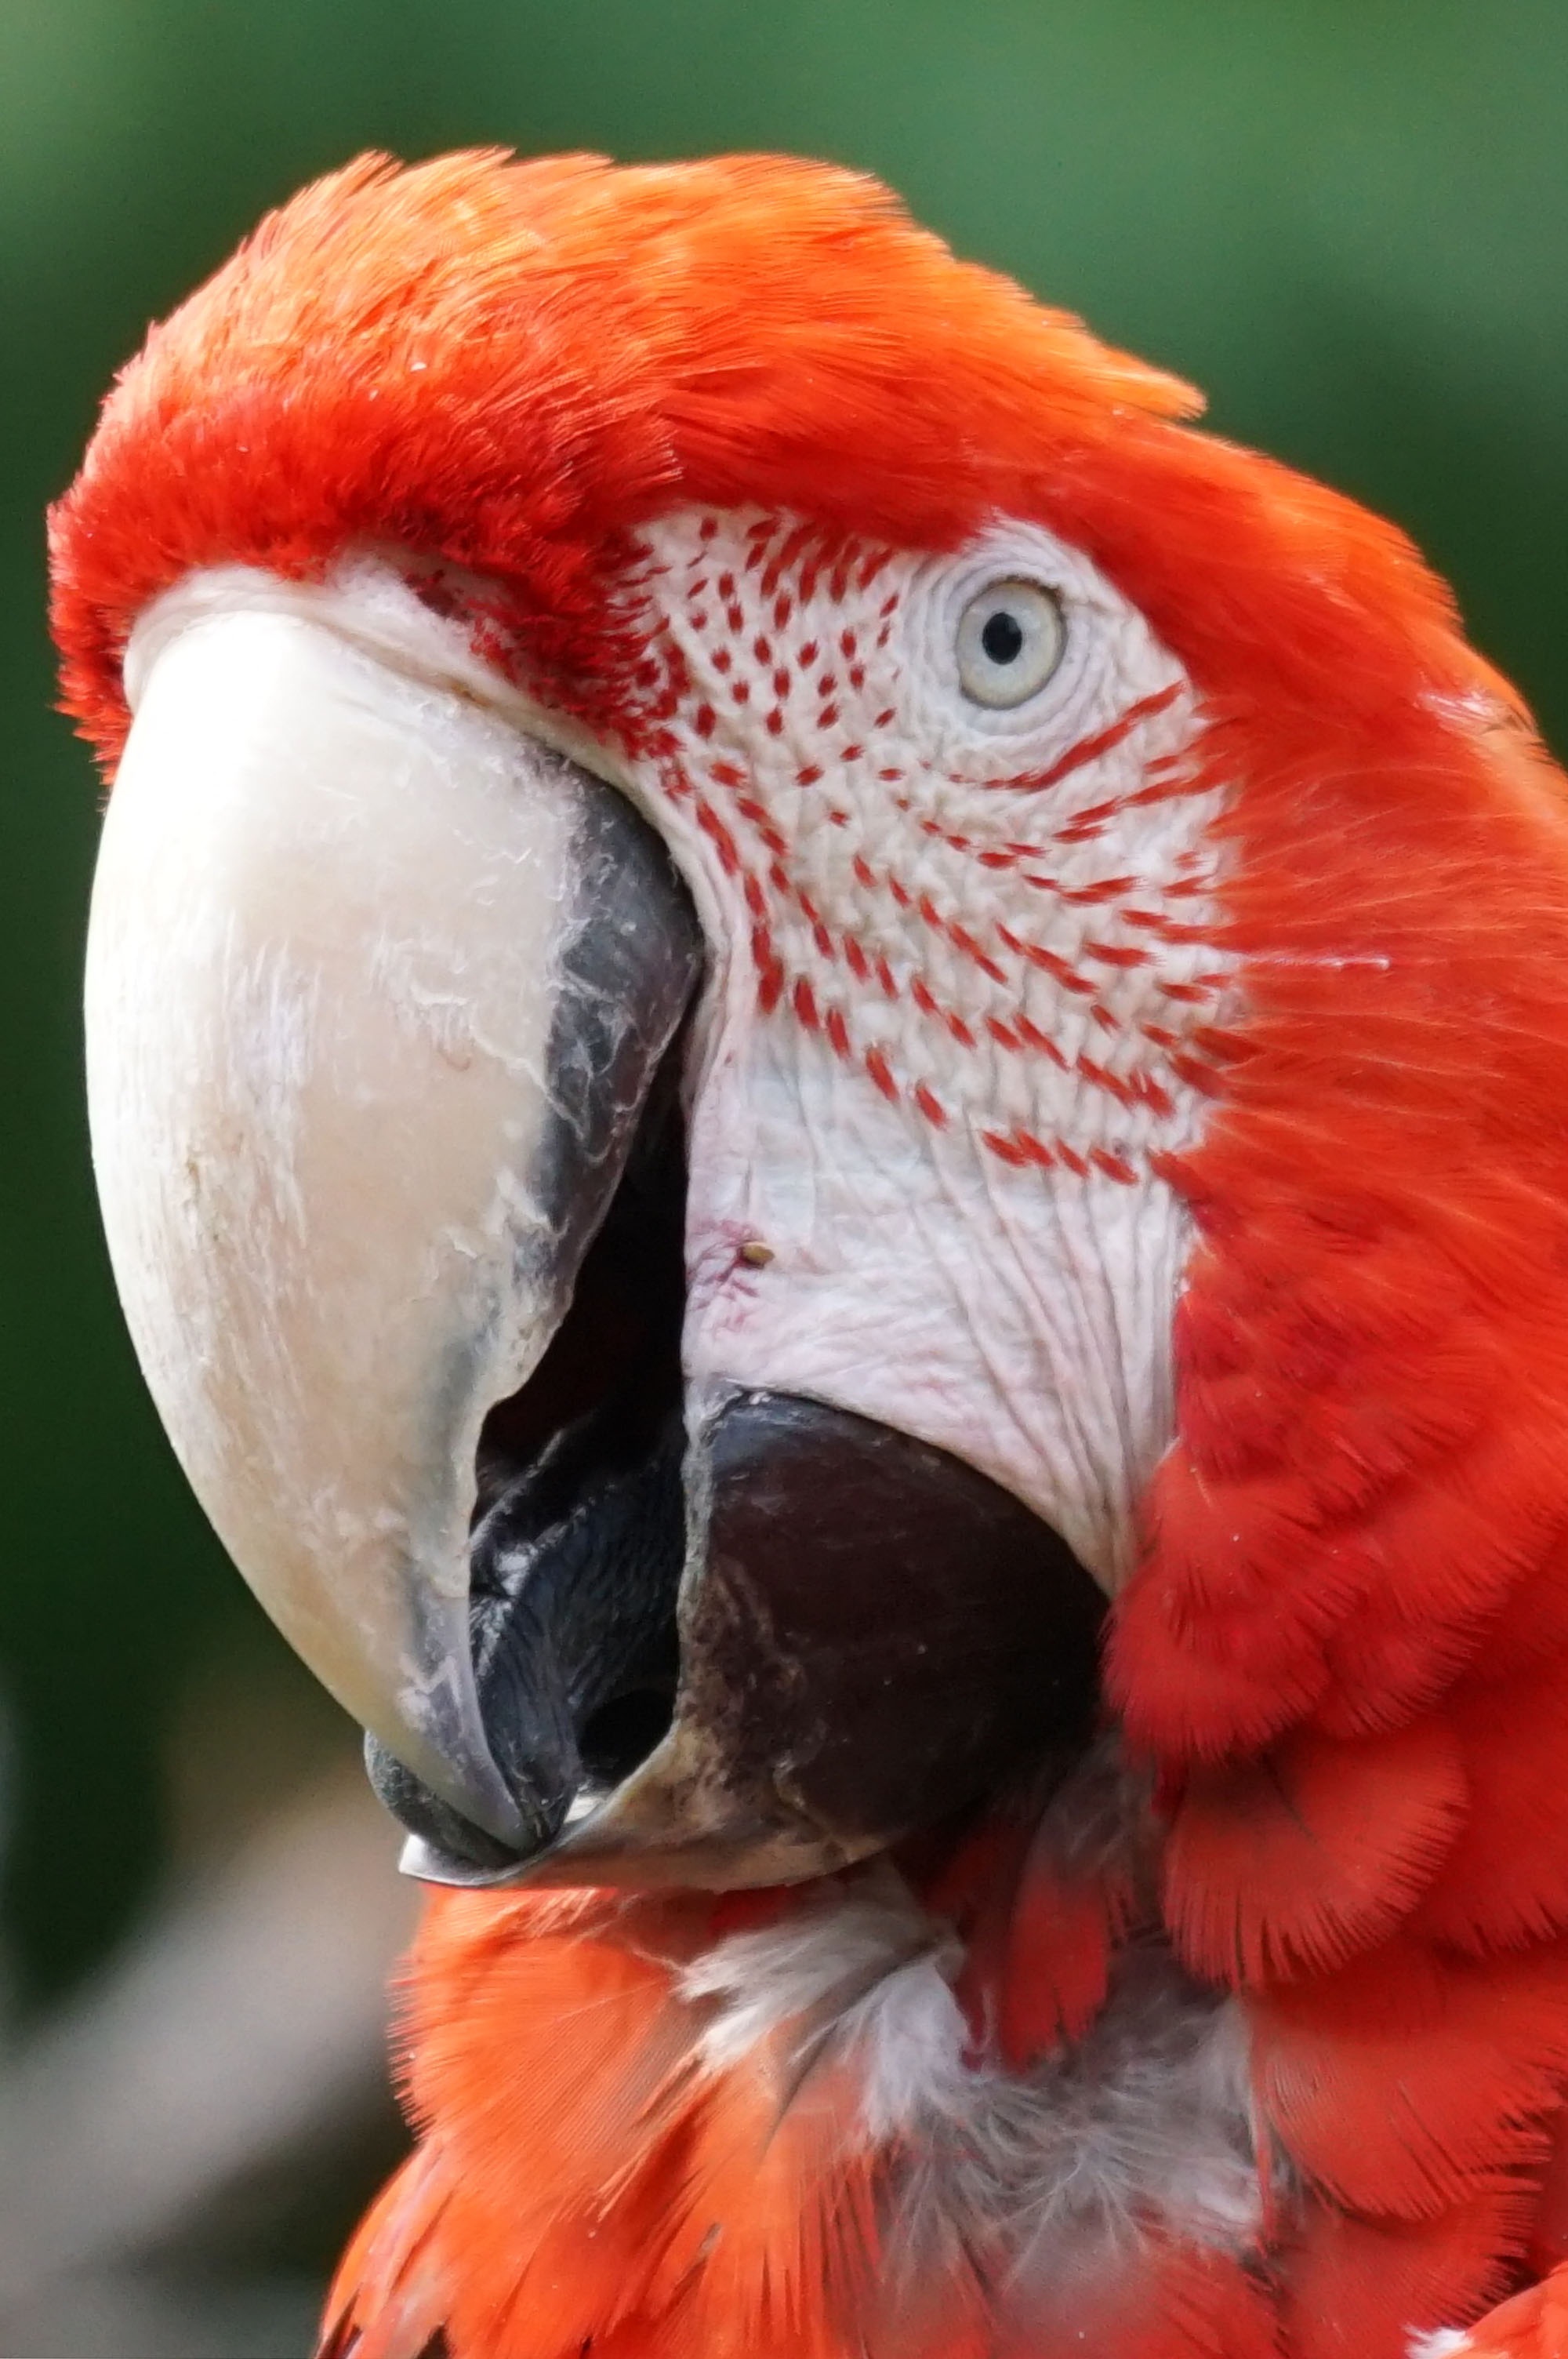
bird, wing, red, beak, colorful, fauna, lorikeet, macaw, close up, vertebrate, parrot, ara